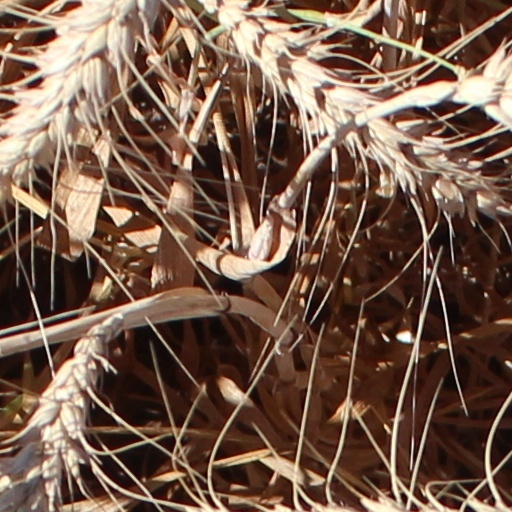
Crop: wheat